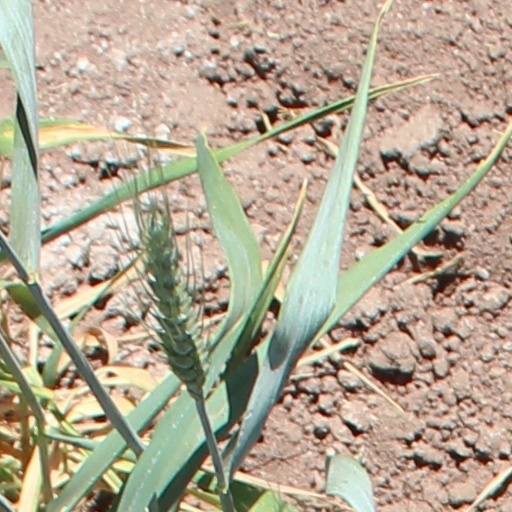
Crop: wheat